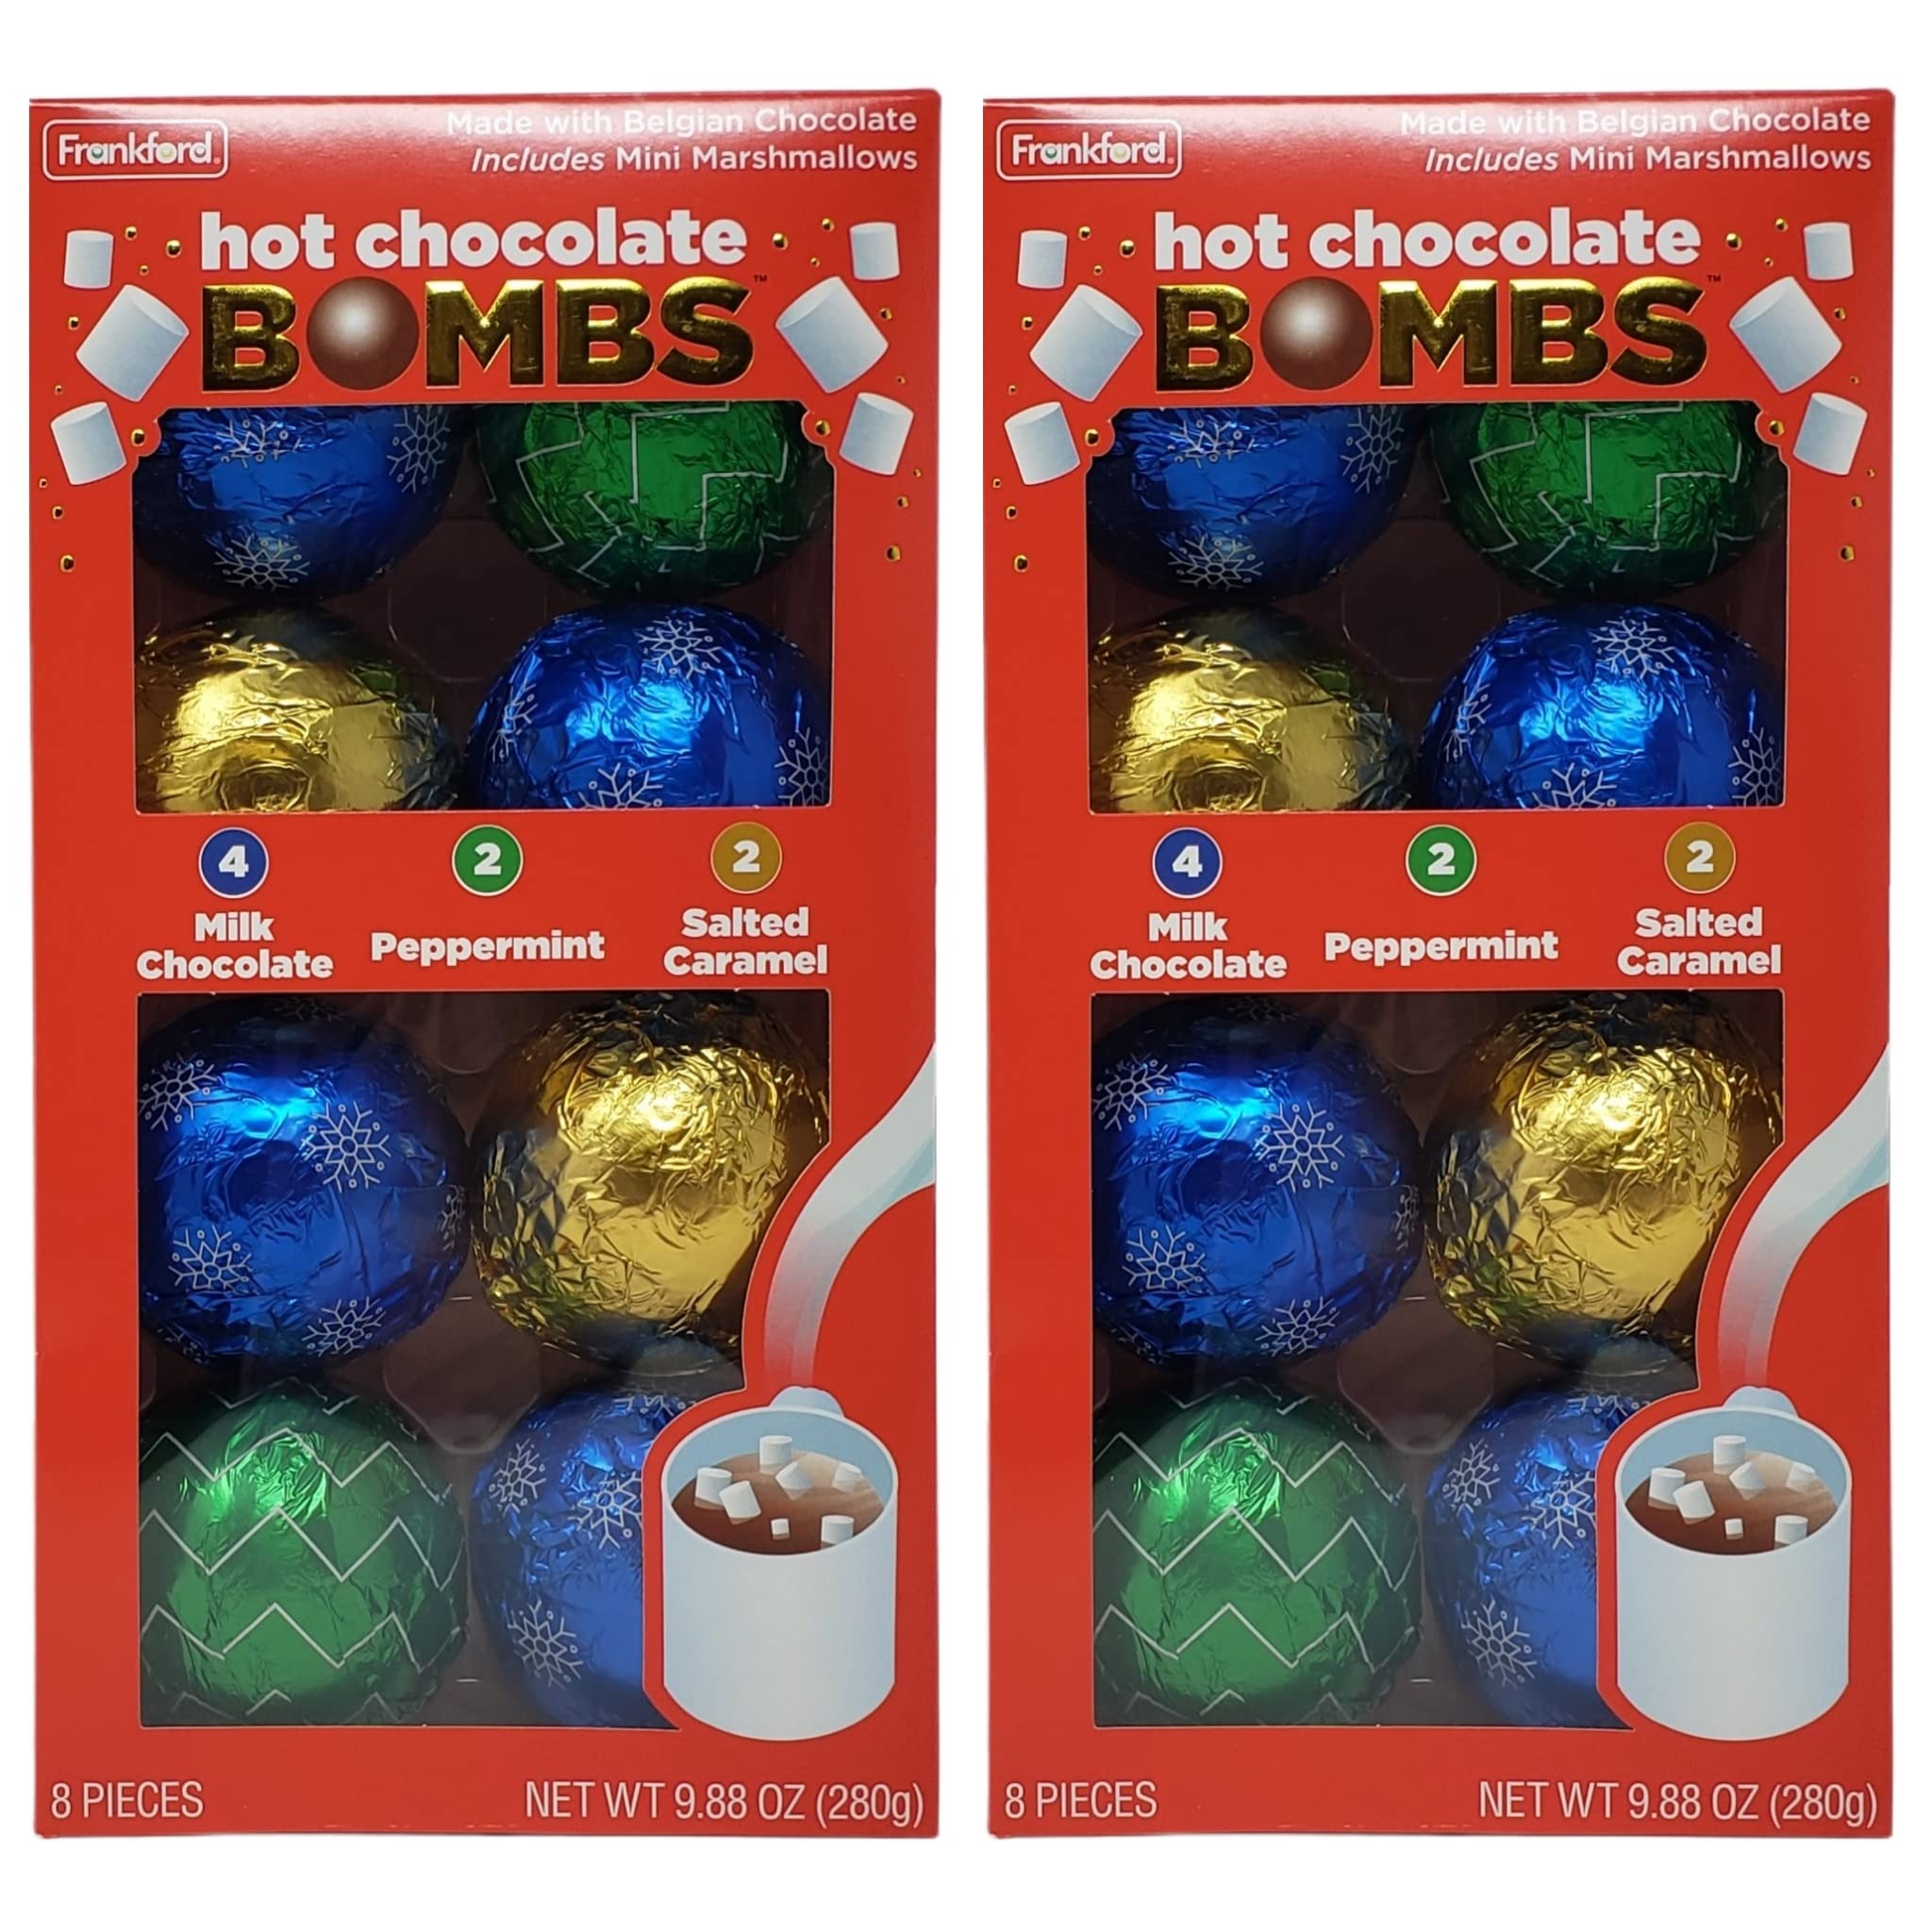
Item Name: Frankford Hot Chocolate Bomb Variety Pack (8 Count) (2 Pack)
Bullet Point 1: Frankford 8 Count Hot Chocolate BOMB Holiday Gift Set, 2 Pack
Bullet Point 2: Assorted Flavors: Includes 8 individually wrapped balls, 4 Milk Chocolate, 2 Salted Caramel, 2 Peppermint Filled with Marshmallows: Each BOMB is filled with vanilla flavored mini marshmallows that rise to the surface once the chocolate melts
Bullet Point 3: High Quality Chocolate: Made with Belgian Chocolate, each BOMB uses high quality creamy, delicious chocolate that melts into a smooth hot chocolate treat
Bullet Point 4: Gift or stocking stuffer: Gift this box to your friends, family, kid or teacher for the Holidays or give away the individually wrapped hot cocoa balls as holiday treats or stocking stuffers
Bullet Point 5: By Frankford Candy
Product Description: Add a little fun to your hot chocolate experience with our classic Frankford Original Hot Chocolate BOMB Gift Set, 2 Pack! Each melting ball features a rich Belgian milk chocolate exterior and is filled with mini-marshmallows inside. Simply place the melting ball in a mug, pour 6-8 ounces of hot milk over top, stir, and watch the hollow ball transform into a rich, creamy, decadent hot chocolate beverage. Makes a fantastic stocking stuffer or add on gift for friends, neighbors, teachers, and kids of all ages! Share with family and friends by the fire, enjoy as you cozy up during movie night, or hand out as a party favor at all of your holiday get togethers, white elephant gift exchange, or secret santa. So many ways to enjoy and give! Net weight: 9.88 oz per box, this includes 2 boxes. By Frankford Candy
Value: 16.0
Unit: Count

Price: 12.99